1960s in fashion

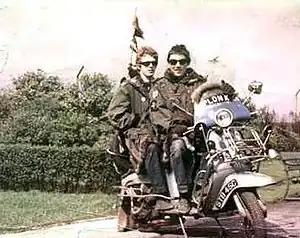
The Mods were a British fashion phenomenon in the mid-1960s with their parkas, tailored Italian suits, and scooters.

The definition of a miniskirt is a skirt with a hemline around 6, 7 inches above the knees. During the 1950s, the miniskirt began appearing in science fiction films like "Flight to Mars" and "Forbidden Planet".